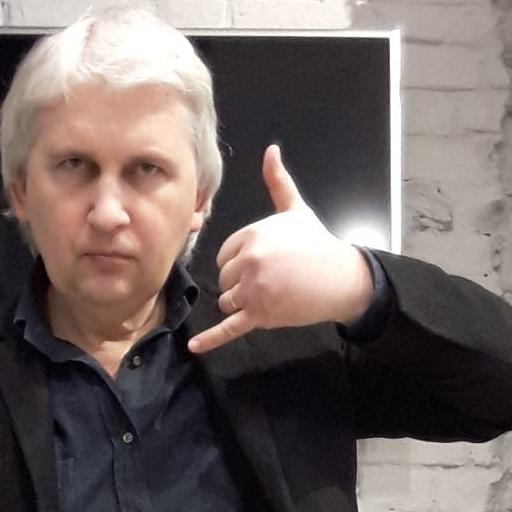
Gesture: call